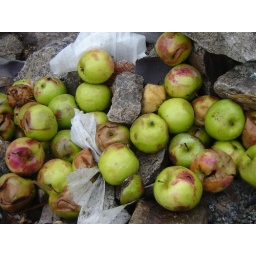
A truck didn't quite make it over the pass so free apples for me and the animals of Colorado!